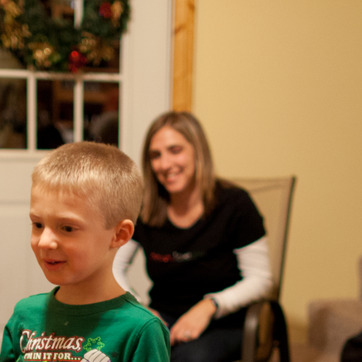
Material: skin